Asko Künnap

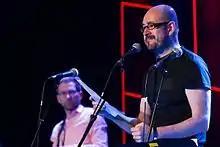
Asko Künnap performing with The Estonian Dream Big Band. Vaba Lava, Tallinn, Jazzkaar Festival. 18 April 2015

Künnap has performed poetry together with a number of musicians and ensembles, including Estonian Dream Big Band, Eepiline Eesti Orkester, Siim Aimla, Paul Daniel, Heikki Kalle, Tõnu Timm, and others.